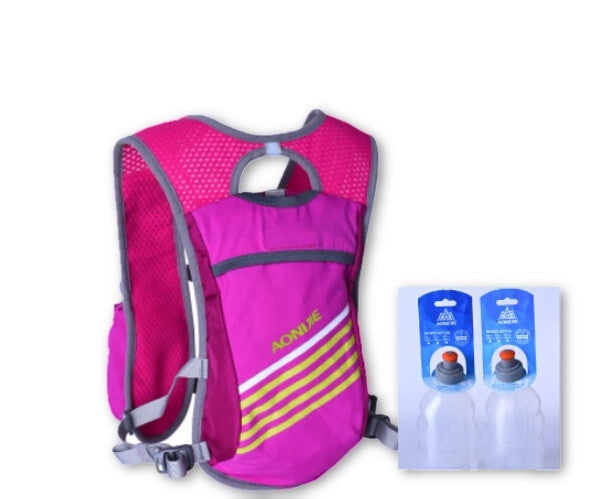
Outdoor Lightweight Sport Bag Trail Running Marathon Riding Hydration Backpack with 2 Optional 250ml Bottles
Brand: Dollar Bargains
Introducing the Outdoor Lightweight Sport Bag Trail Running Marathon Riding Hydration Backpack with 2 Optional 250ml Bottles , the ultimate companion for your outdoor adventures. Designed for long-distance runners, cyclists, and outdoor enthusiasts, this hydration backpack ensures you stay hydrated without the bulk. Made from durable polyester, it combines functionality with a sleek, lightweight design. Key Features: Lightweight Design: This backpack is crafted to minimize weight, allowing you to focus on your performance without extra burden. Hydration Ready: Equipped with 2 optional 250ml bottles, it provides convenient access to your favorite energy drinks and water. Unisex Fit: Designed to cater to all outdoor enthusiasts, ensuring a comfortable fit for everyone. No Rain Cover Needed: The robust polyester material offers water-resistant capabilities, making it ideal for unpredictable weather. Perfect for Every Adventure Whether you're trail running, cycling, or participating in marathons, this hydration backpack is engineered to keep you moving efficiently. Its ergonomic design allows for easy adjustments, while the breathable fabric ensures maximum comfort during extended wear. Say goodbye to cumbersome hydration solutions and hello to a hands-free experience that keeps your focus on the trail ahead. Upgrade your outdoor gear with the Outdoor Lightweight Sport Bag Trail Running Marathon Riding Hydration Backpack with 2 Optional 250ml Bottles and embark on your next adventure fully prepared! Get our energy drink and your water in check with this backpack. This two bottle hydration backpack is ideal for long distance runners and cyclers. Gender: Unisex Backpacks Type: External Frame Material: Polyester Function: Sport Rain Cover: No Model Number: E885
Category: Sporting Goods > Outdoor Recreation > Hydration System Accessories > Hydration Packs